Felipe Colombo

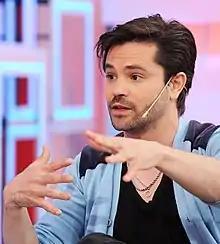
Colombo in 2016.

Felipe Colombo Eguía (born January 8, 1983, in Mexico City, Mexico) is a Mexican and Argentine actor, singer and songwriter. He was part of the pop-rock band Erreway together with Camila Bordonaba, Benjamín Rojas and Luisana Lopilato.